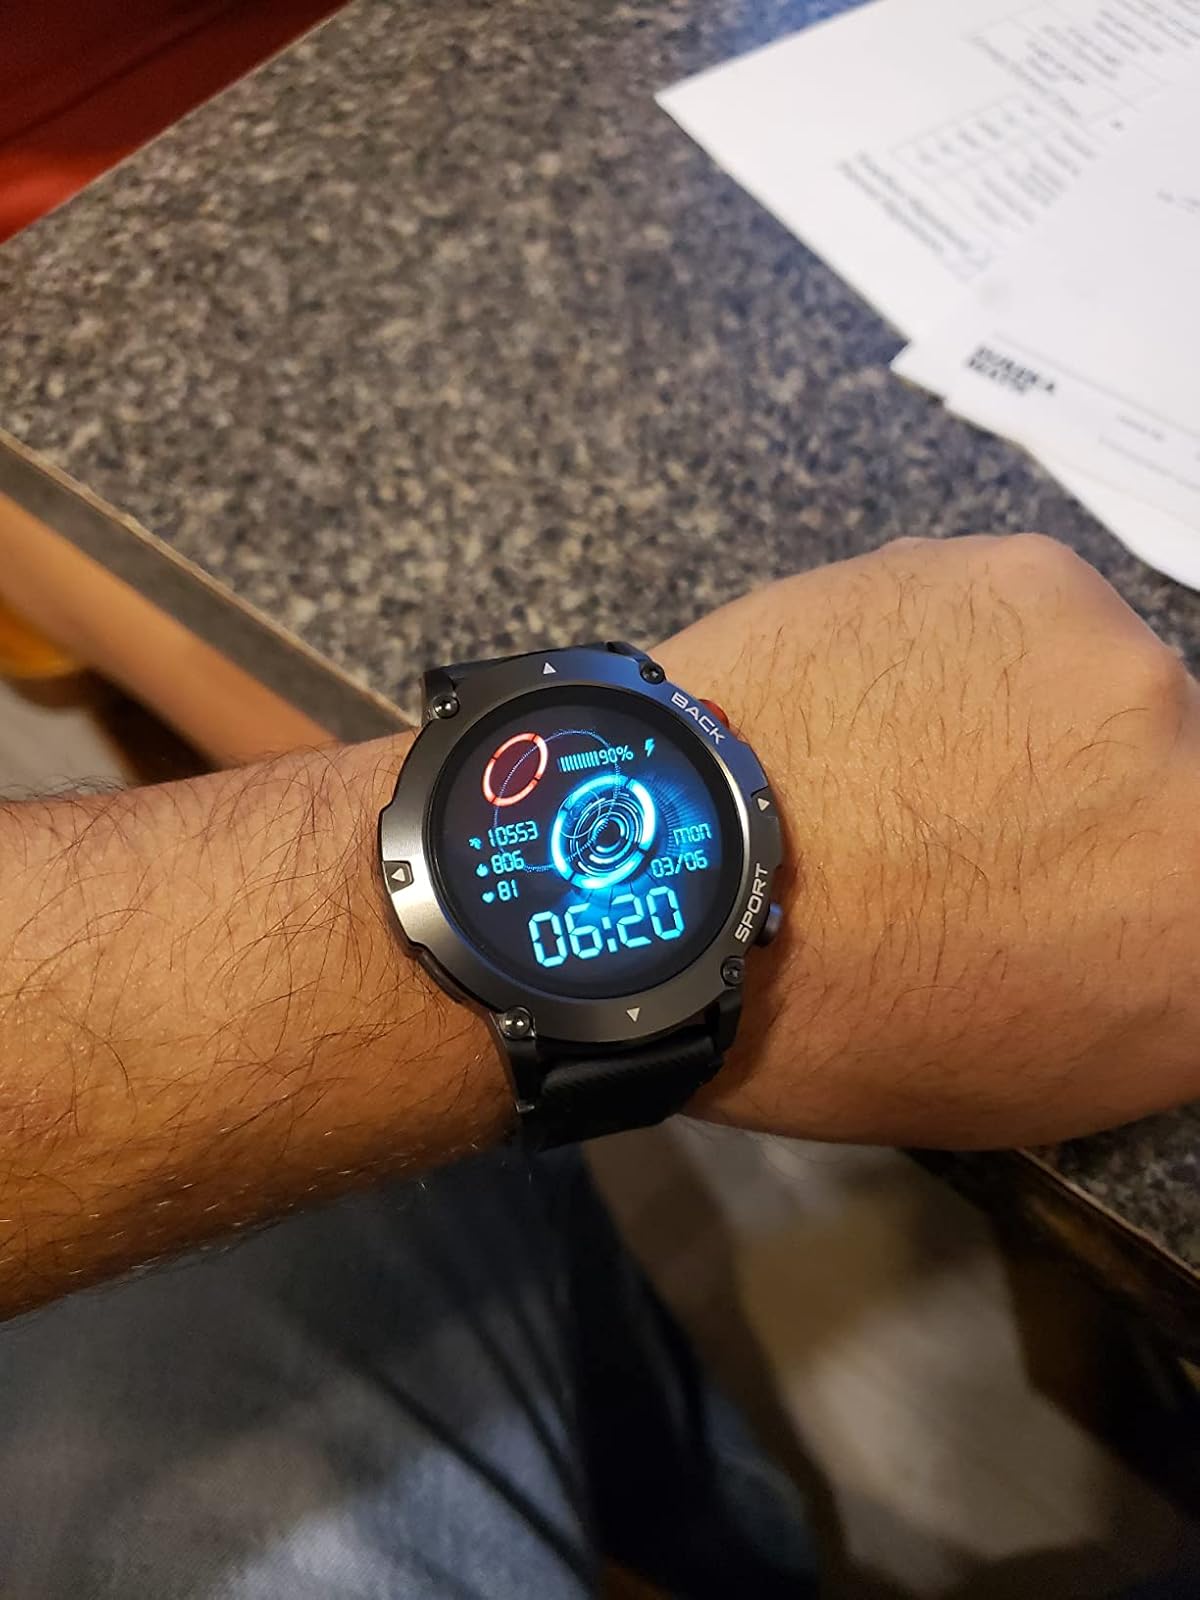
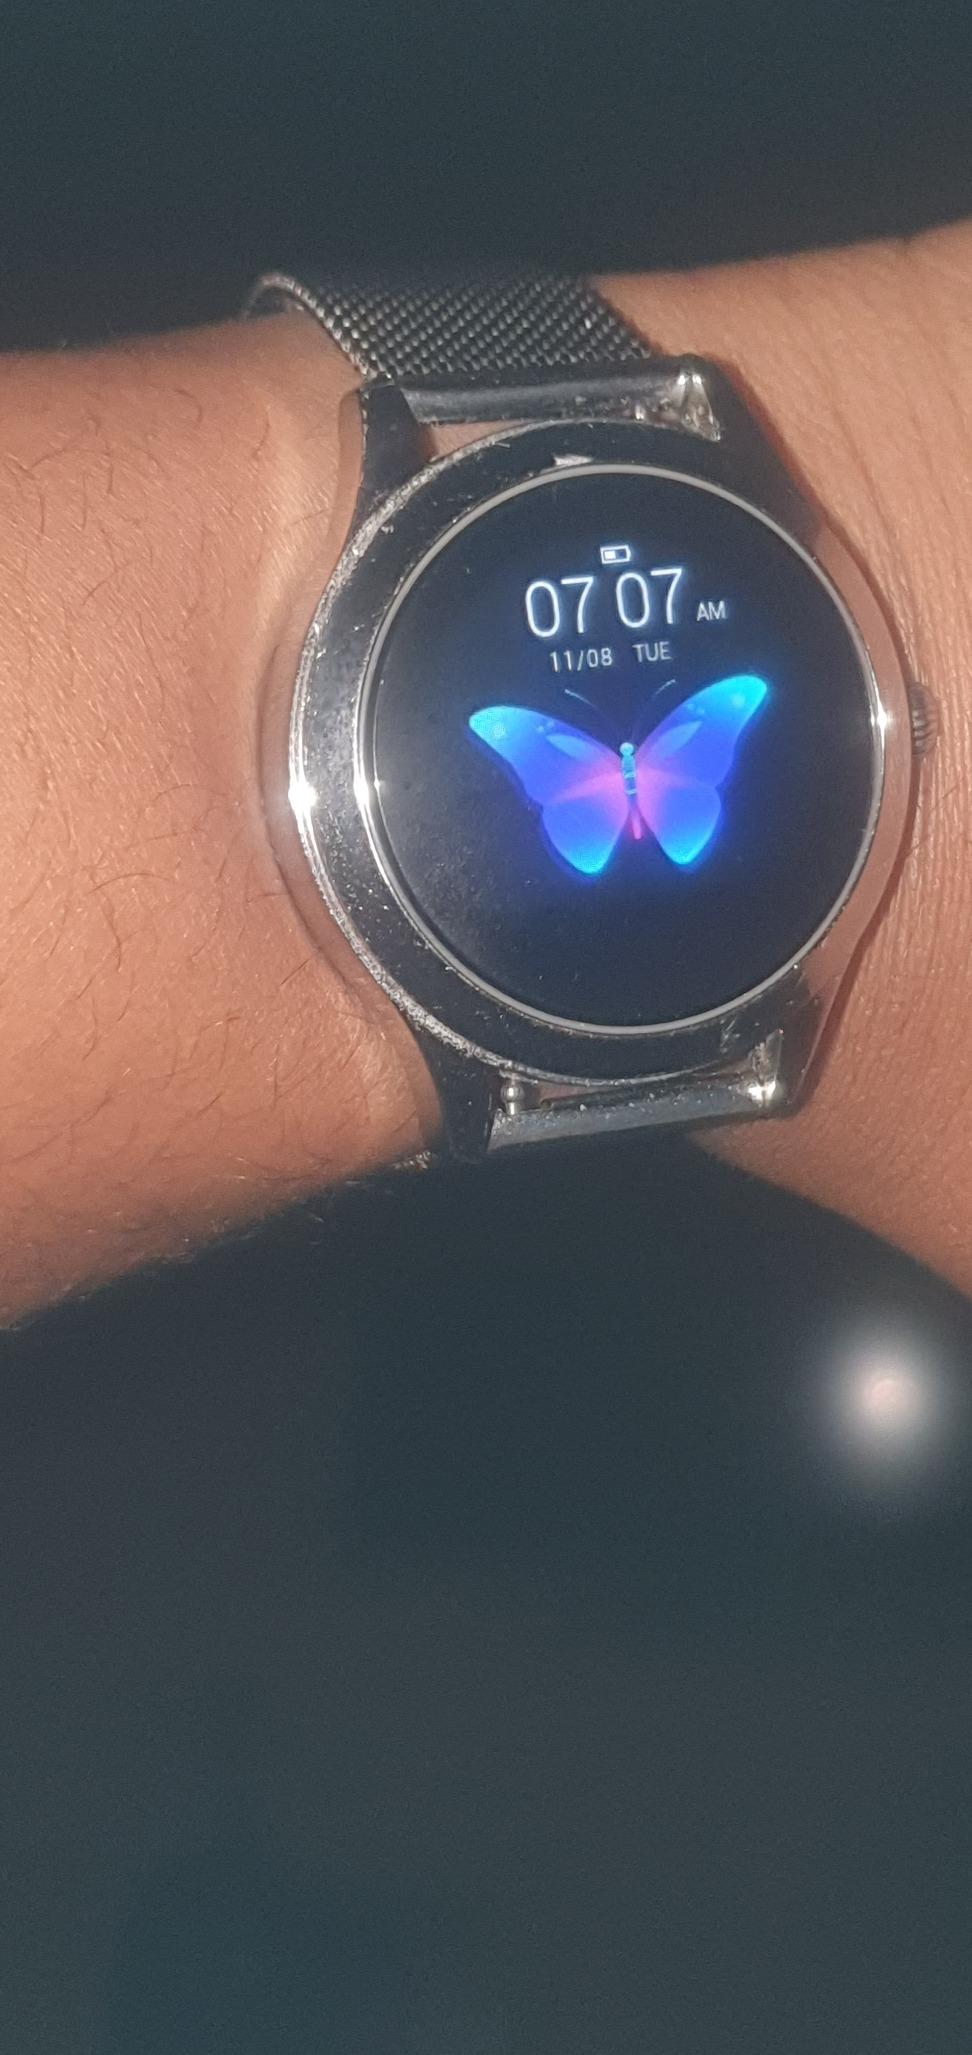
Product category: smartwatch
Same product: no